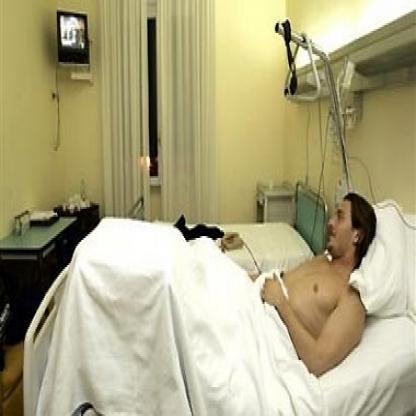
Scene: Indoor